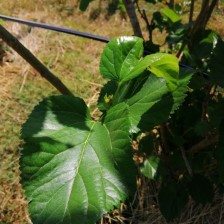
Variety: Buriram60